Inter-Valley Conference

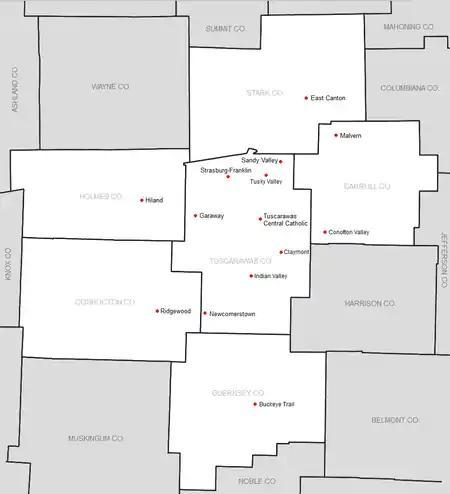
The HilanThe member schools of the IVC

The following sports were offered by member schools according to each district's official website. Sandy Valley offered the most opportunities to their students as they supported 18 varsity sports while Claymont offers 17 and Indian Valley and Tuscarawas Central Catholic offer15 each.